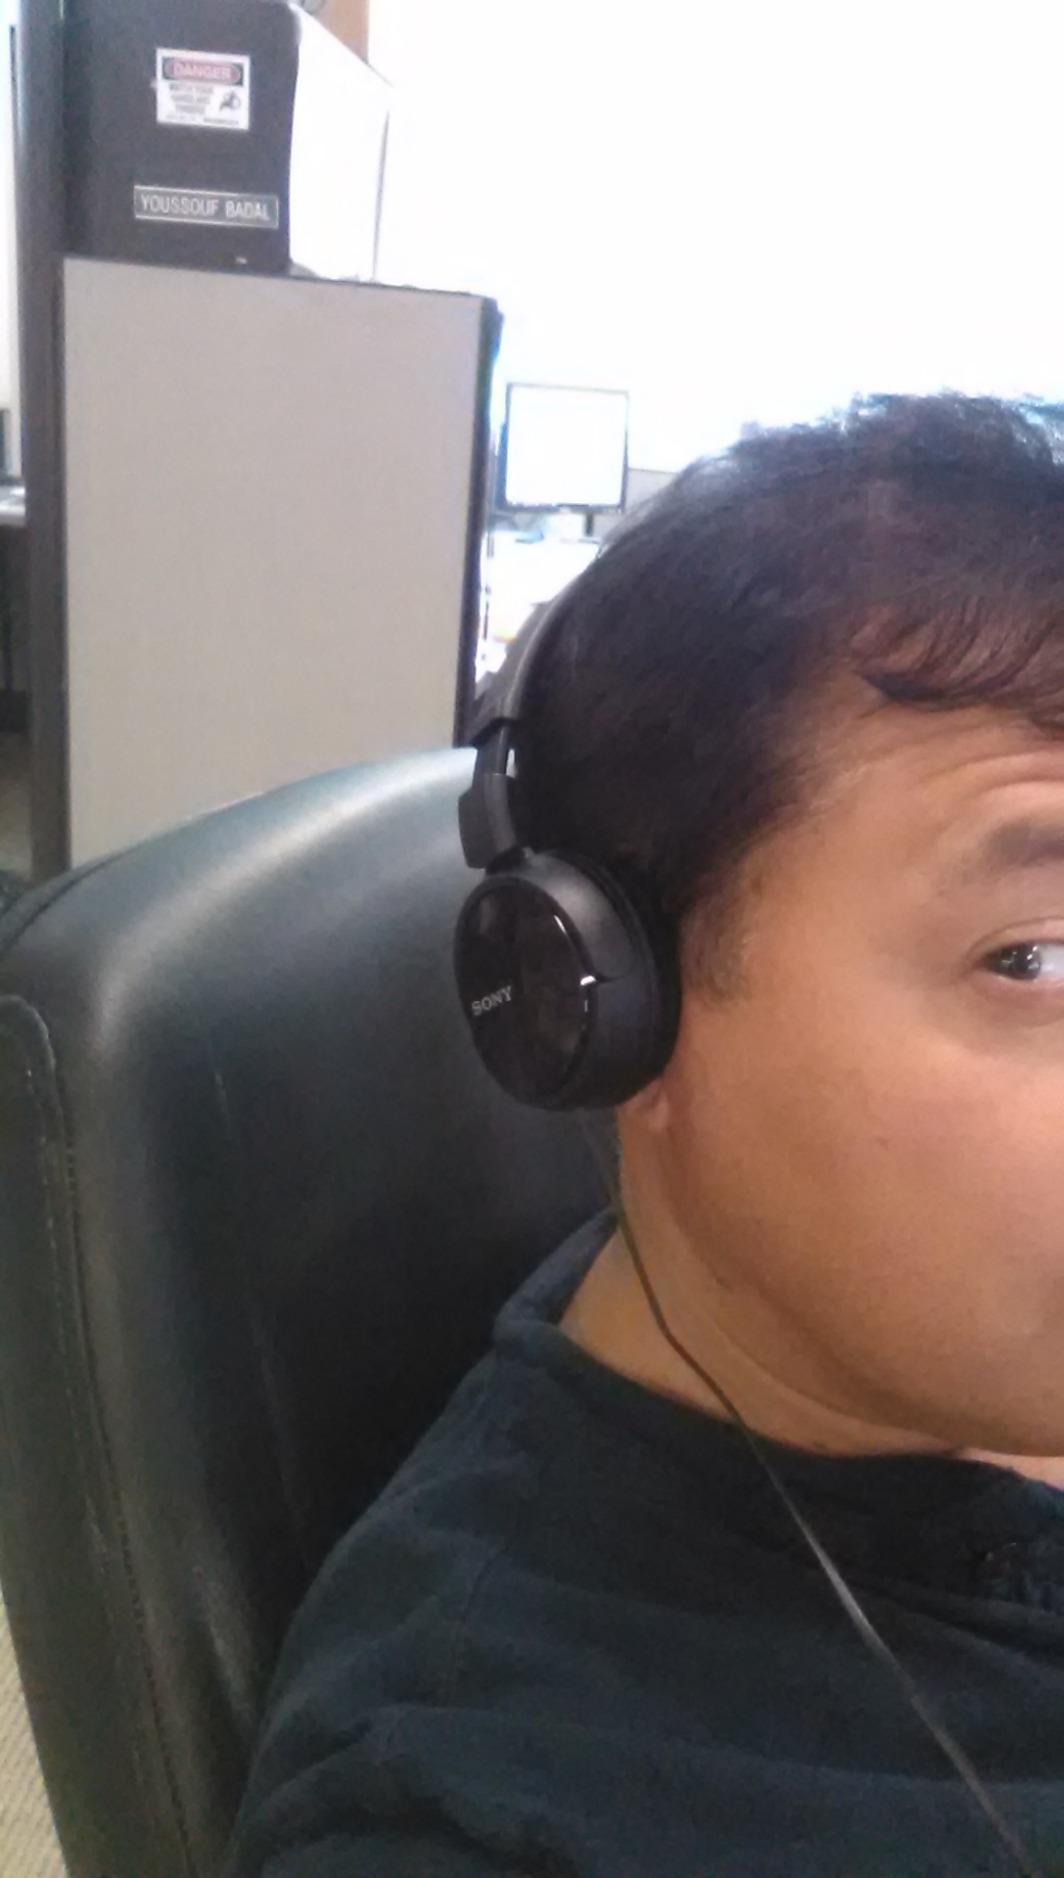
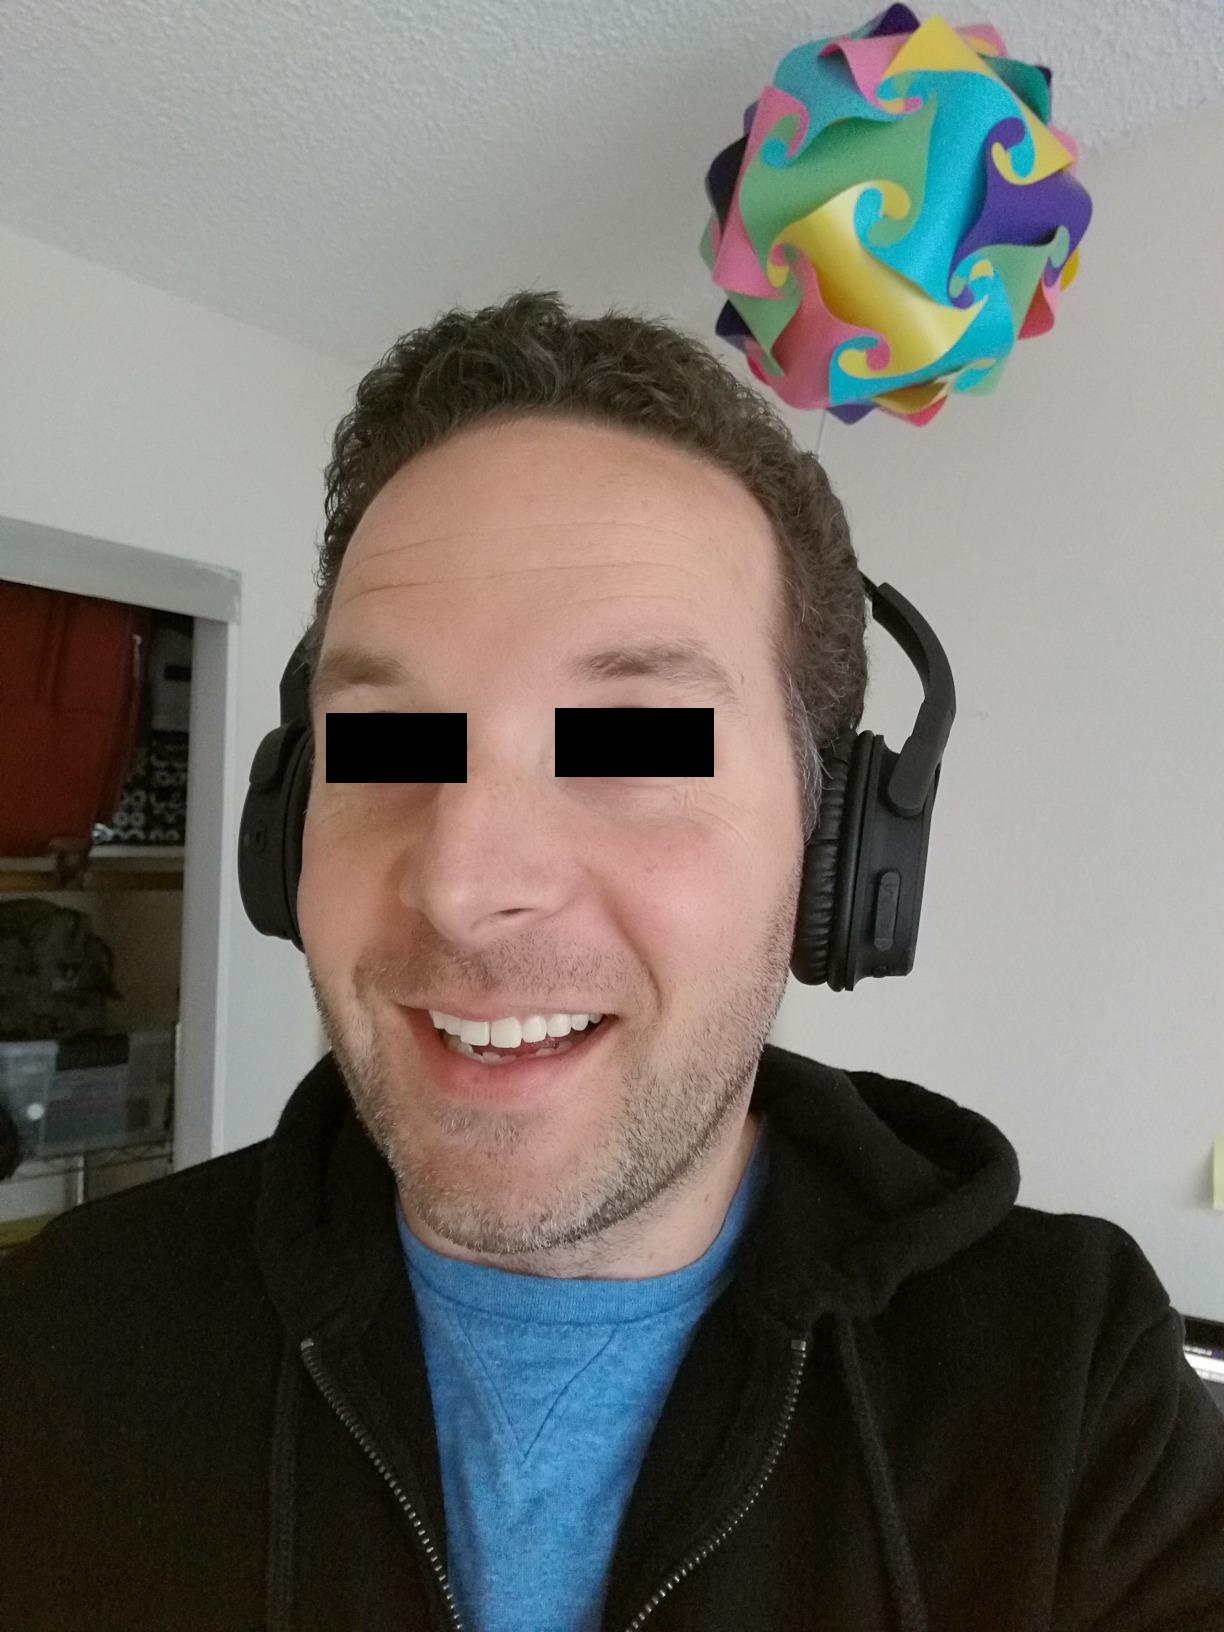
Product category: headphones
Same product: no